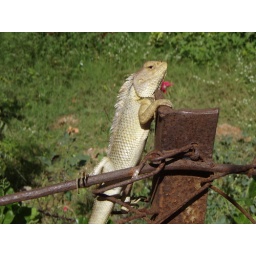
lizard...on a fence by our house